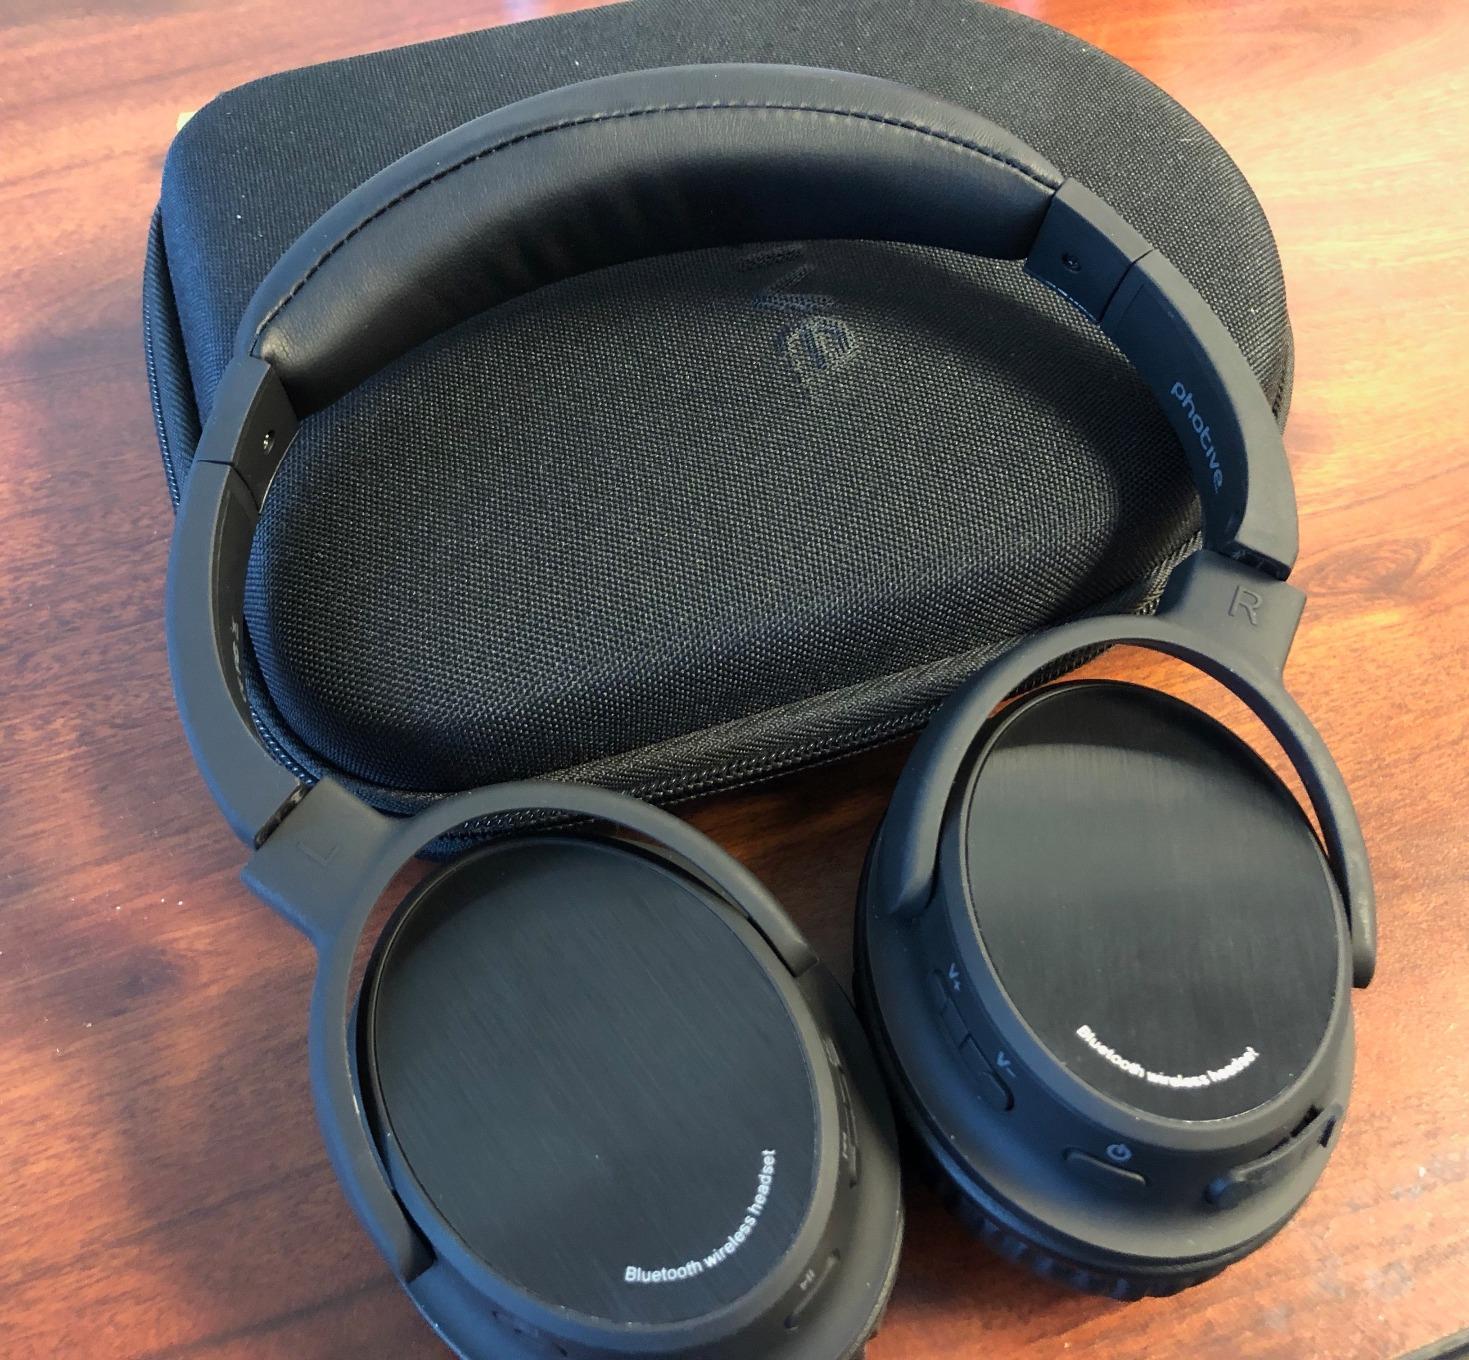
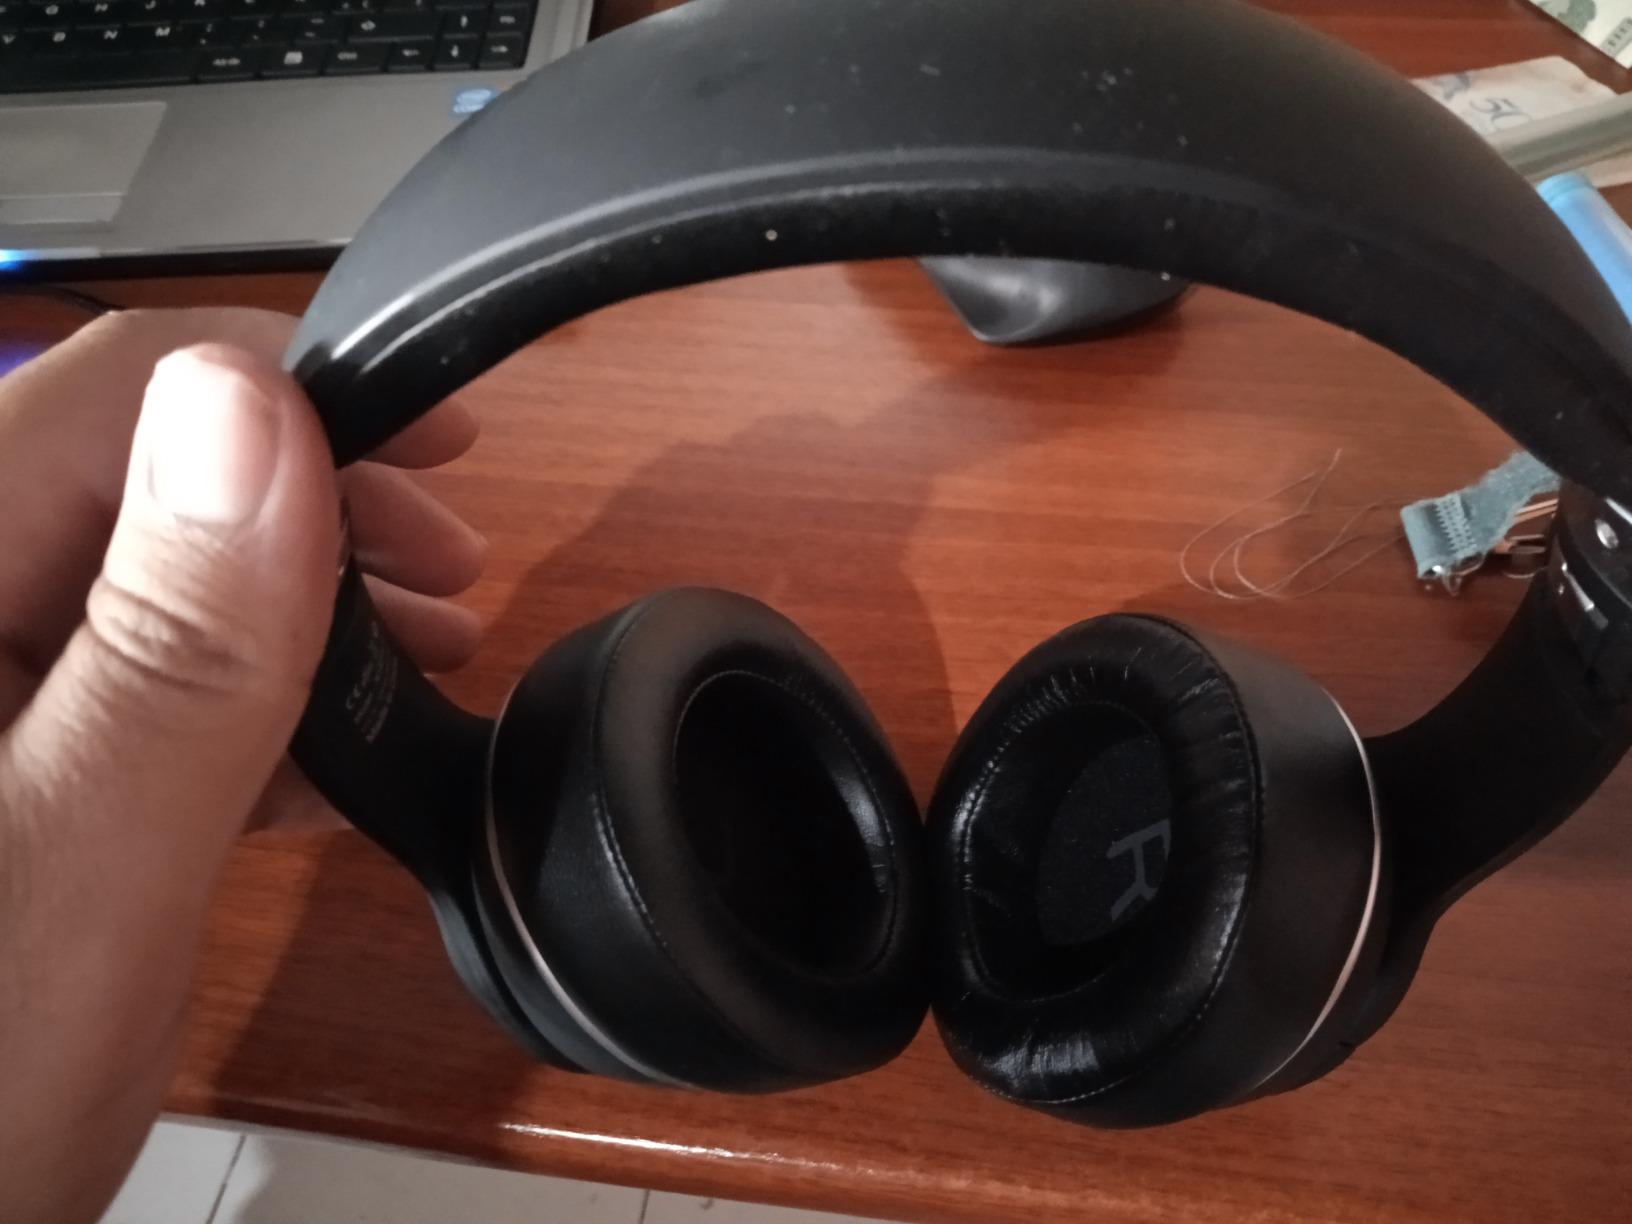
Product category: headphones
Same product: no